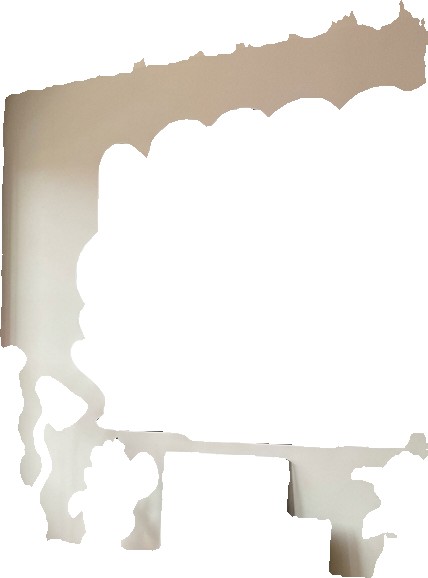
Surface category: wall